San Francisco Theological Seminary

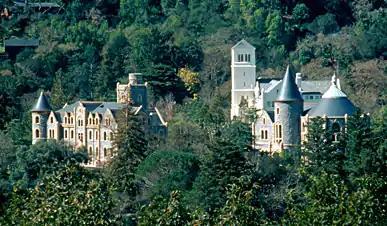
San Francisco Theological Seminary

San Francisco pastor William Anderson Scott opened two Presbyterian schools in his churches in the third quarter of the 19th century, the second of which was the San Francisco Theological Seminary. In 1872, SFTS began with four professors and four students meeting for instruction at the Presbyterian City College and Calvary Presbyterian Church, located at what now is Union Square, and St. John's Presbyterian Church. Six years later, the seminary moved to its own building next to the City College building on Haight Street.